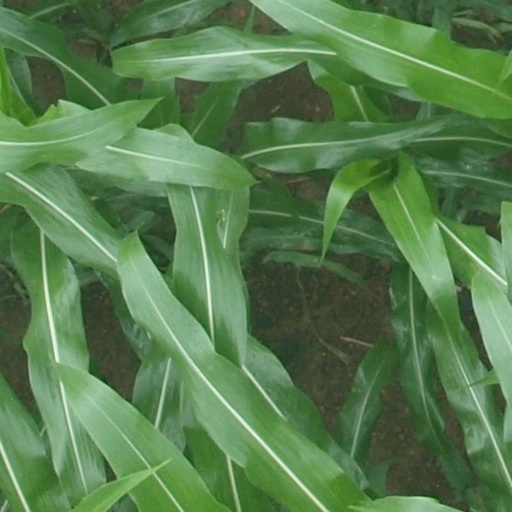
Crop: maize; corn